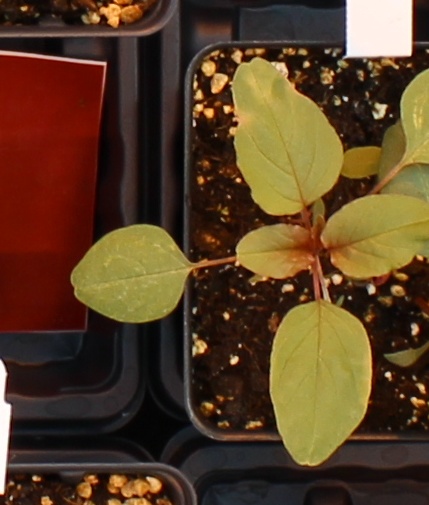
Label: Palmer Amaranth